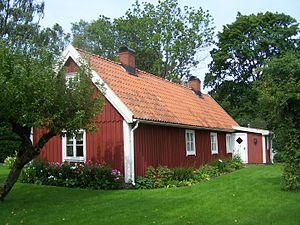
Vessigebro est un village en Halland, Suède. Il a une population de 774 habitants.